Armed helicopter

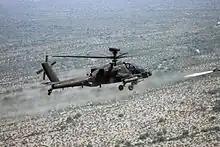
An AH-64 Apache attack helicopter firing an AGM-114 Hellfire air-to-surface missile

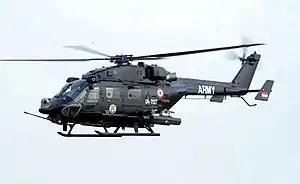
HAL Rudra, an armed variant of the unarmed HAL Dhruv transport helicopter

An armed helicopter is a military helicopter equipped with aircraft ordnance. Most commonly, it is used for attacking targets on the ground. Such a helicopter could be either purposely designed for a ground-attack mission—in which case it would be more specifically categorized as an attack helicopter—or may have been previously designed for other uses, such as utility, air cargo, aerial reconnaissance, etc., with the weapons mounts being modifications, rather than part of the design of the helicopter. The purpose of the modification to an armed helicopter configuration can be field expediency during combat, the lack of military funding to develop or purchase attack helicopters, or the need to maintain the helicopter for missions that do not require the weapons.